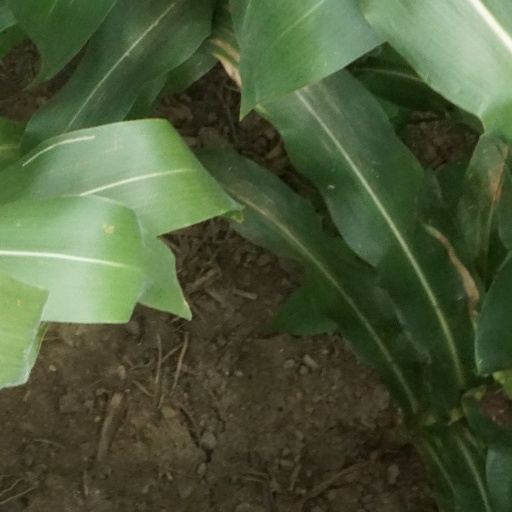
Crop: maize; corn